List of wave power projects

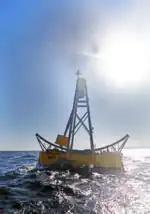
The AMOG Wave Energy Converter (WEC), in operation off SW England (2019)

Developed by Finnish company AW-Energy, the device is submerged hinged flap, or oscillating wave surge converter (OWSC). The back and forth movement of surging nearshore waves moves the plate. The kinetic energy transferred to this plate is collected by a piston pump. A half-scale demonstration device was tested off the coast of Peniche, Portugal in 2012, with a full-scale device tested at the same location between 2019 and 2021.